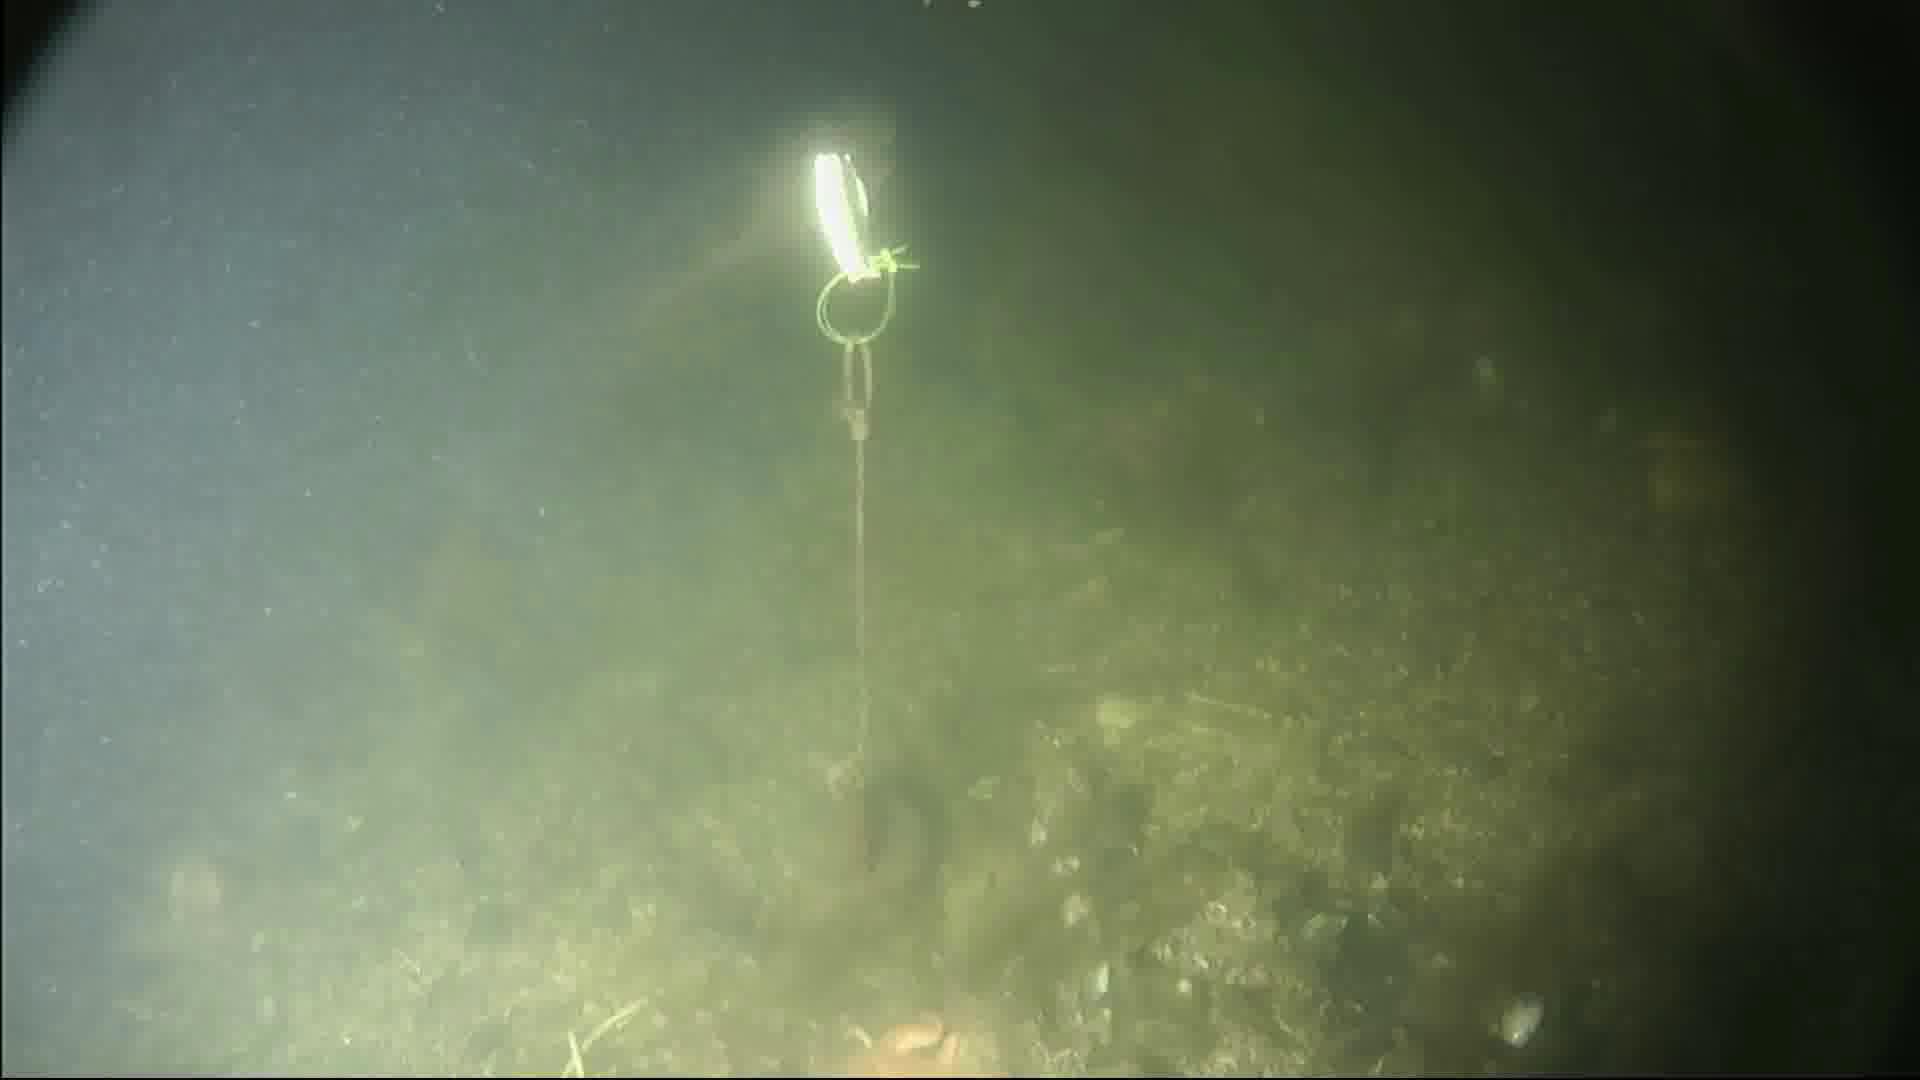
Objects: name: fish
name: crab
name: starfish